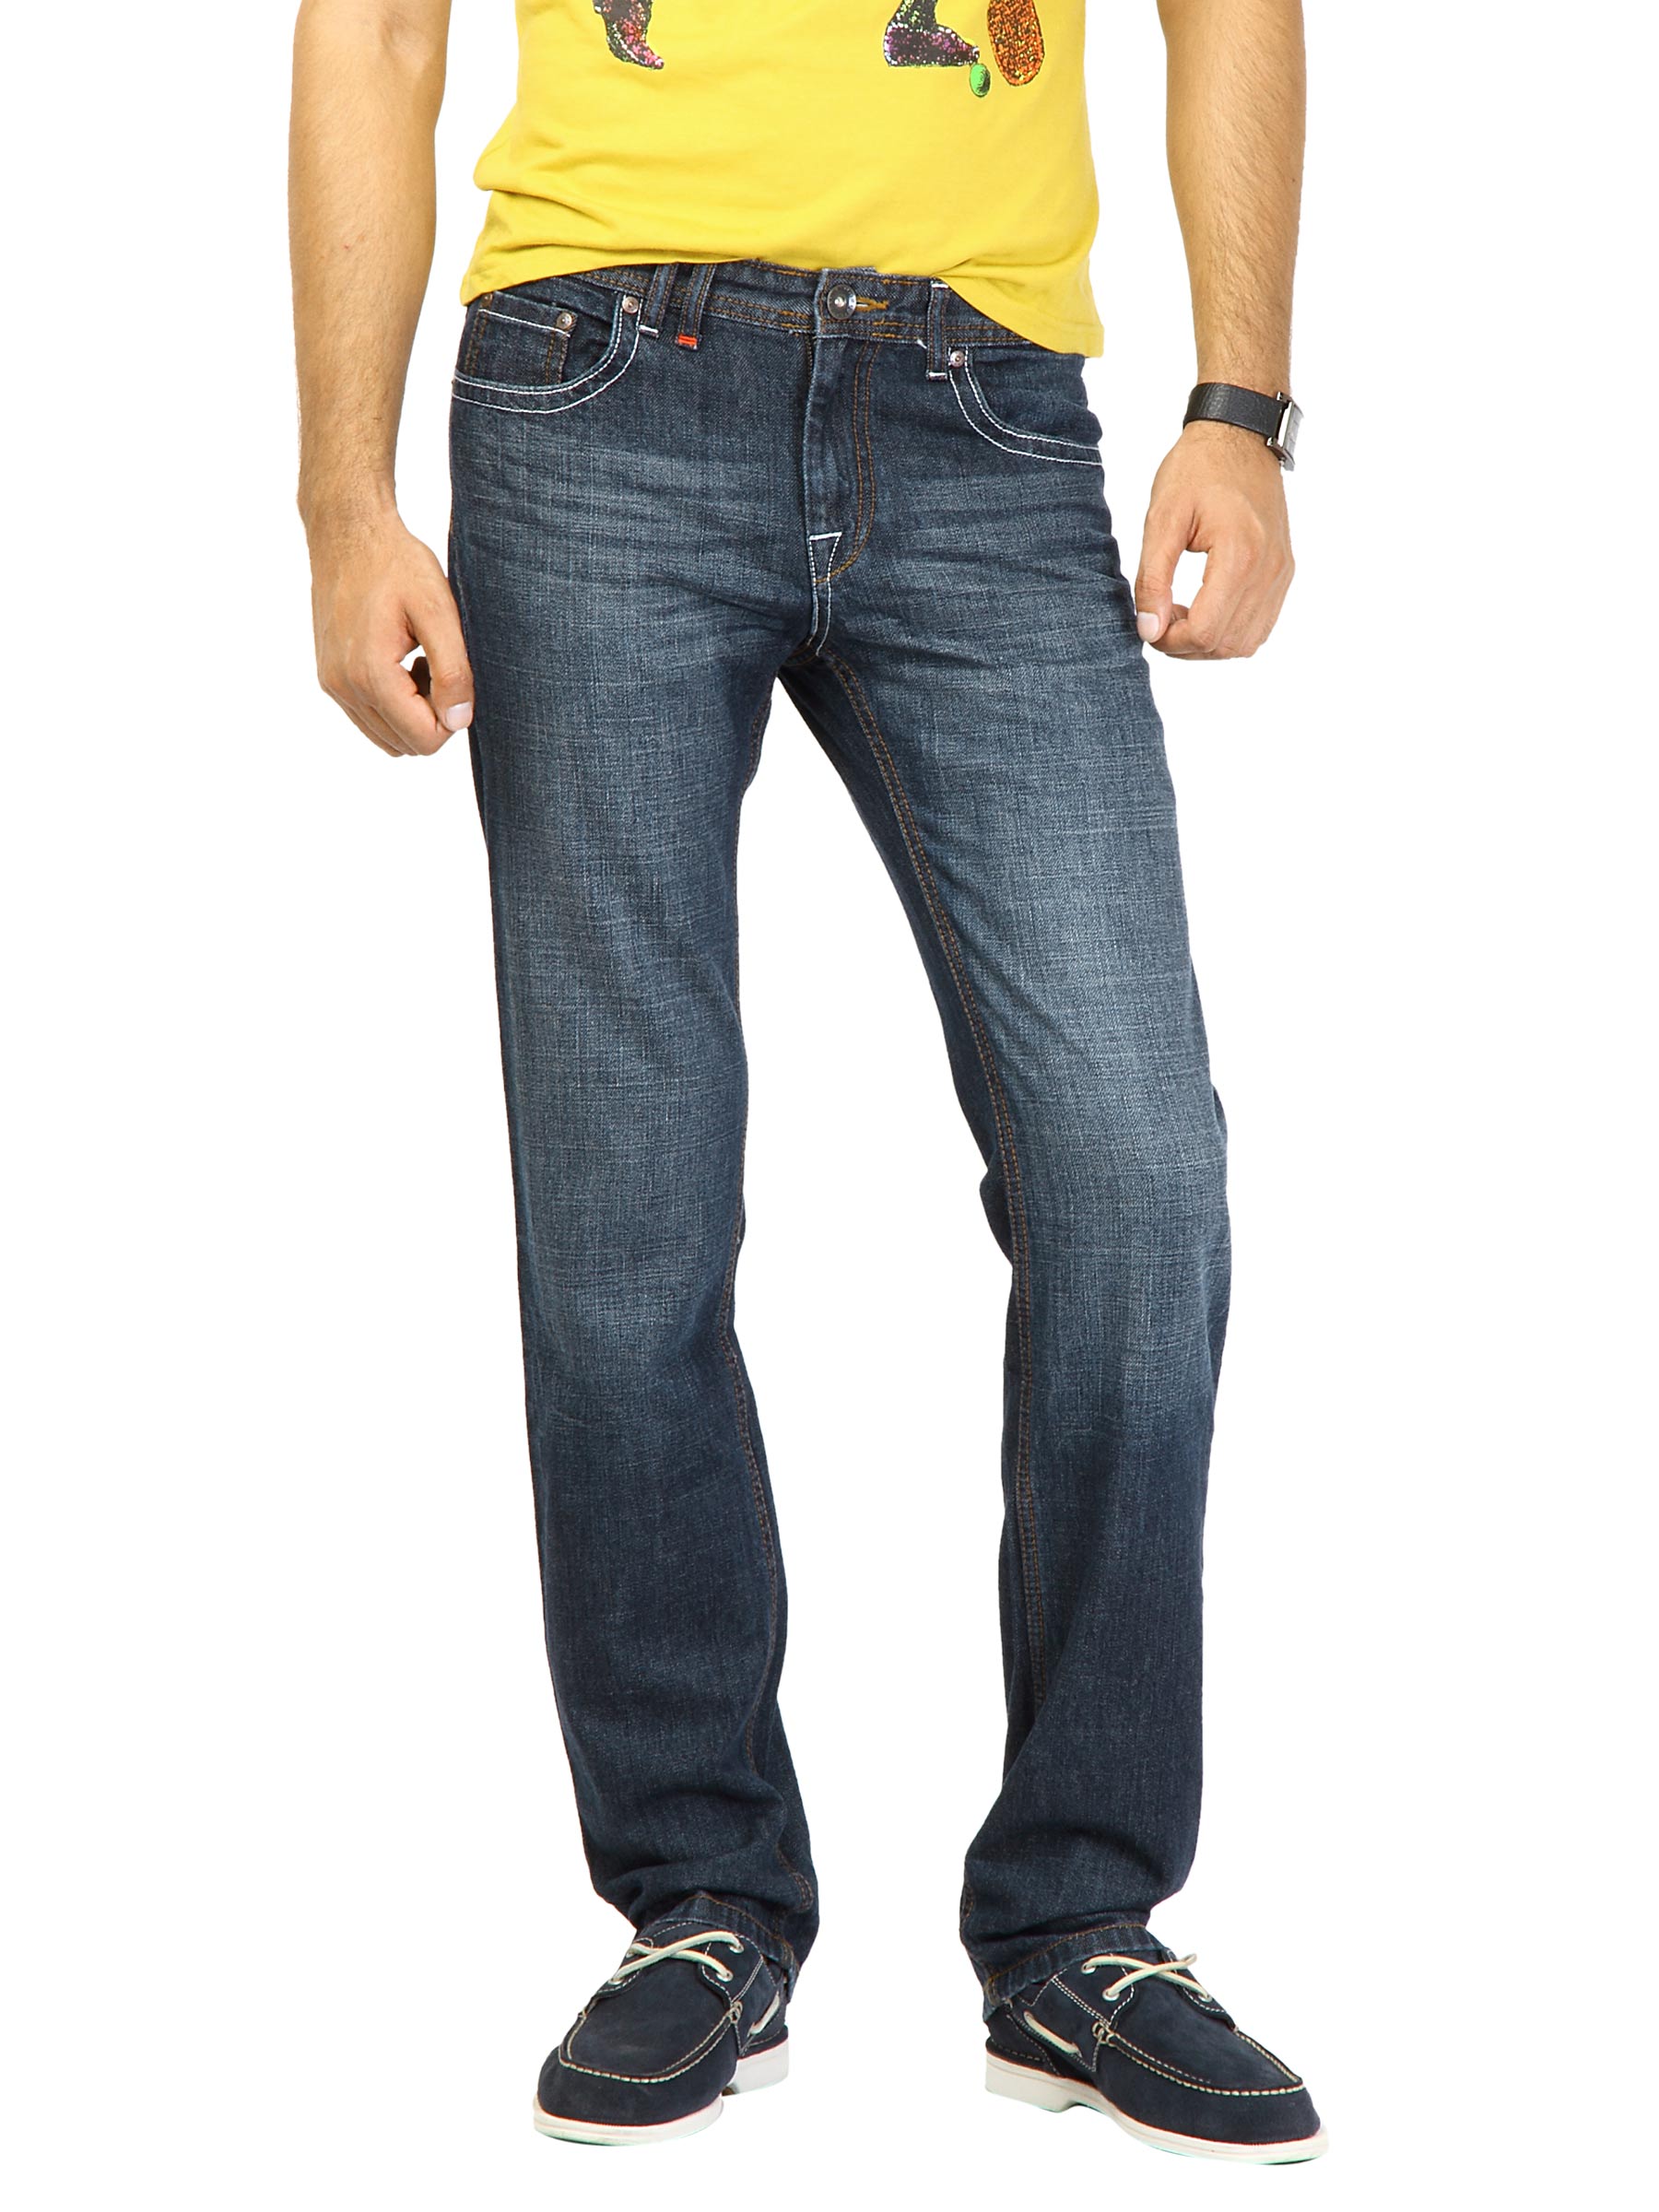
United Colors of Benetton Men Washed Navy Blue Jeans
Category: Apparel / Bottomwear / Jeans
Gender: Men
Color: Navy Blue
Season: Fall 2011
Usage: Casual